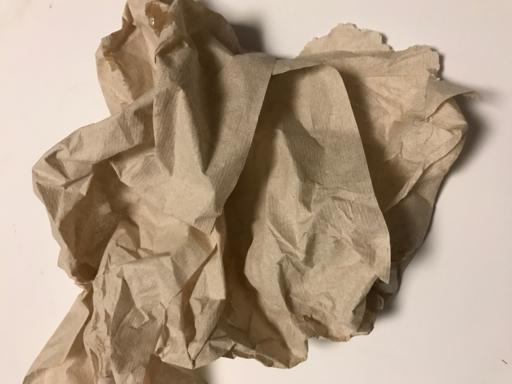
Waste category: trash